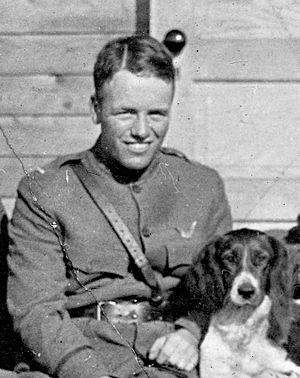
Quentin Roosevelt, né le 19 novembre 1897 et mort le 14 juillet 1918, est un militaire américain qui combattit durant la Première Guerre mondiale. Fils du président des États-Unis Theodore Roosevelt et lointain cousin du président Franklin Delano Roosevelt, Quentin servit comme aviateur dans l'US Army. Il mourut, abattu au-dessus de Chamery à l'âge de vingt ans.